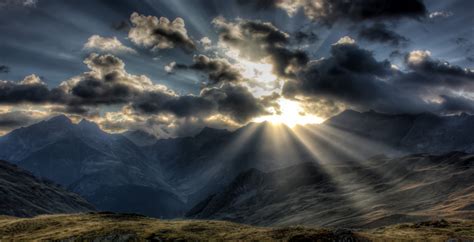
Weather: cloudy or overcast